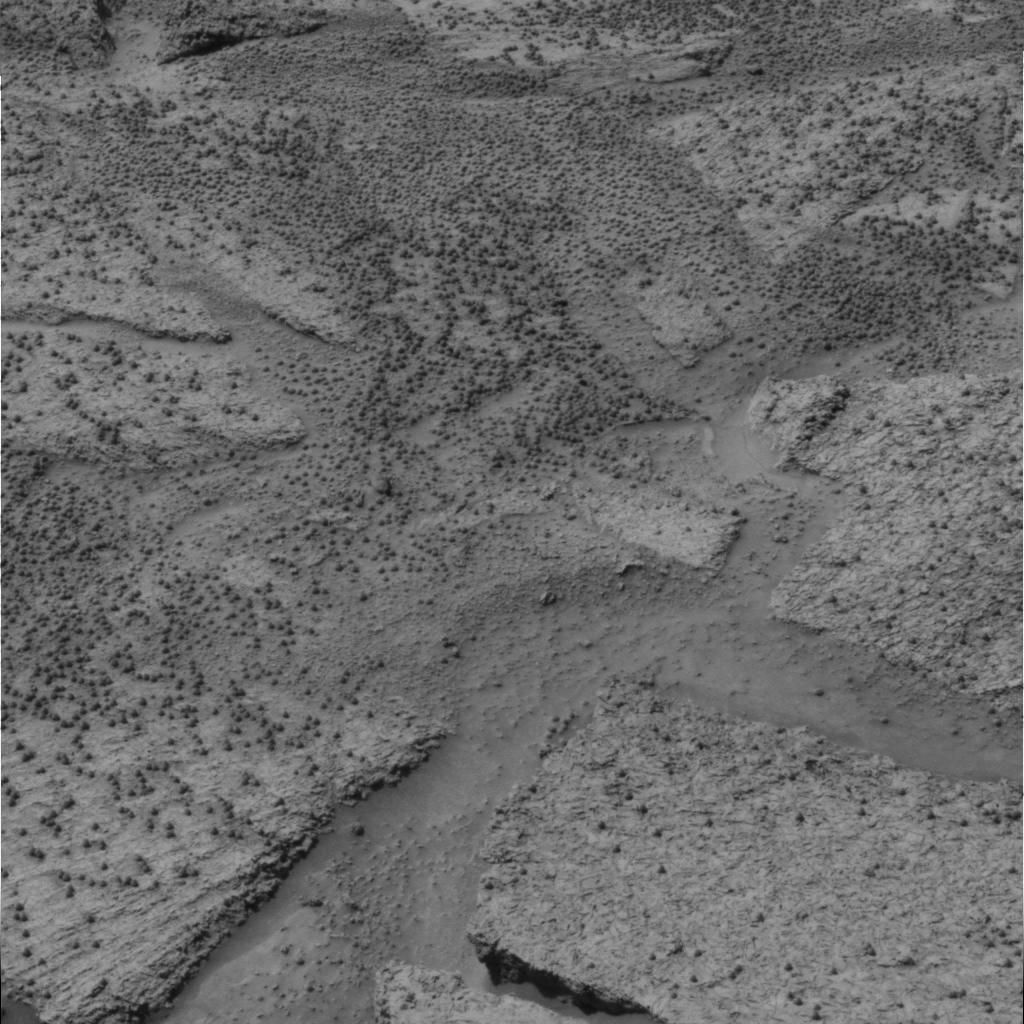
Surface features visible: Rock Outcrops, Soil, Spherules, Nearby Surface